Xie Yao Quan

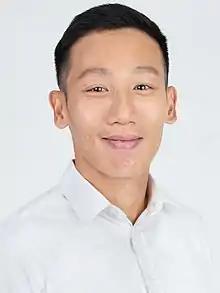
Official portrait, 2021

Xie Yao Quan (born 19 October 1984) is a Singaporean politician. A member of the governing People's Action Party (PAP), he has been the Member of Parliament (MP) for Jurong Central Single Member Constituency (SMC) since 2025. He had previously represented the Jurong Central division of Jurong Group Representation Constituency (GRC) between 2020 and 2025.